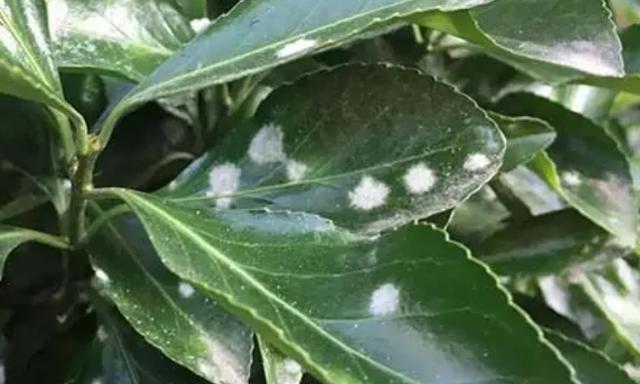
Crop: cherry
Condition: powdery_mildew